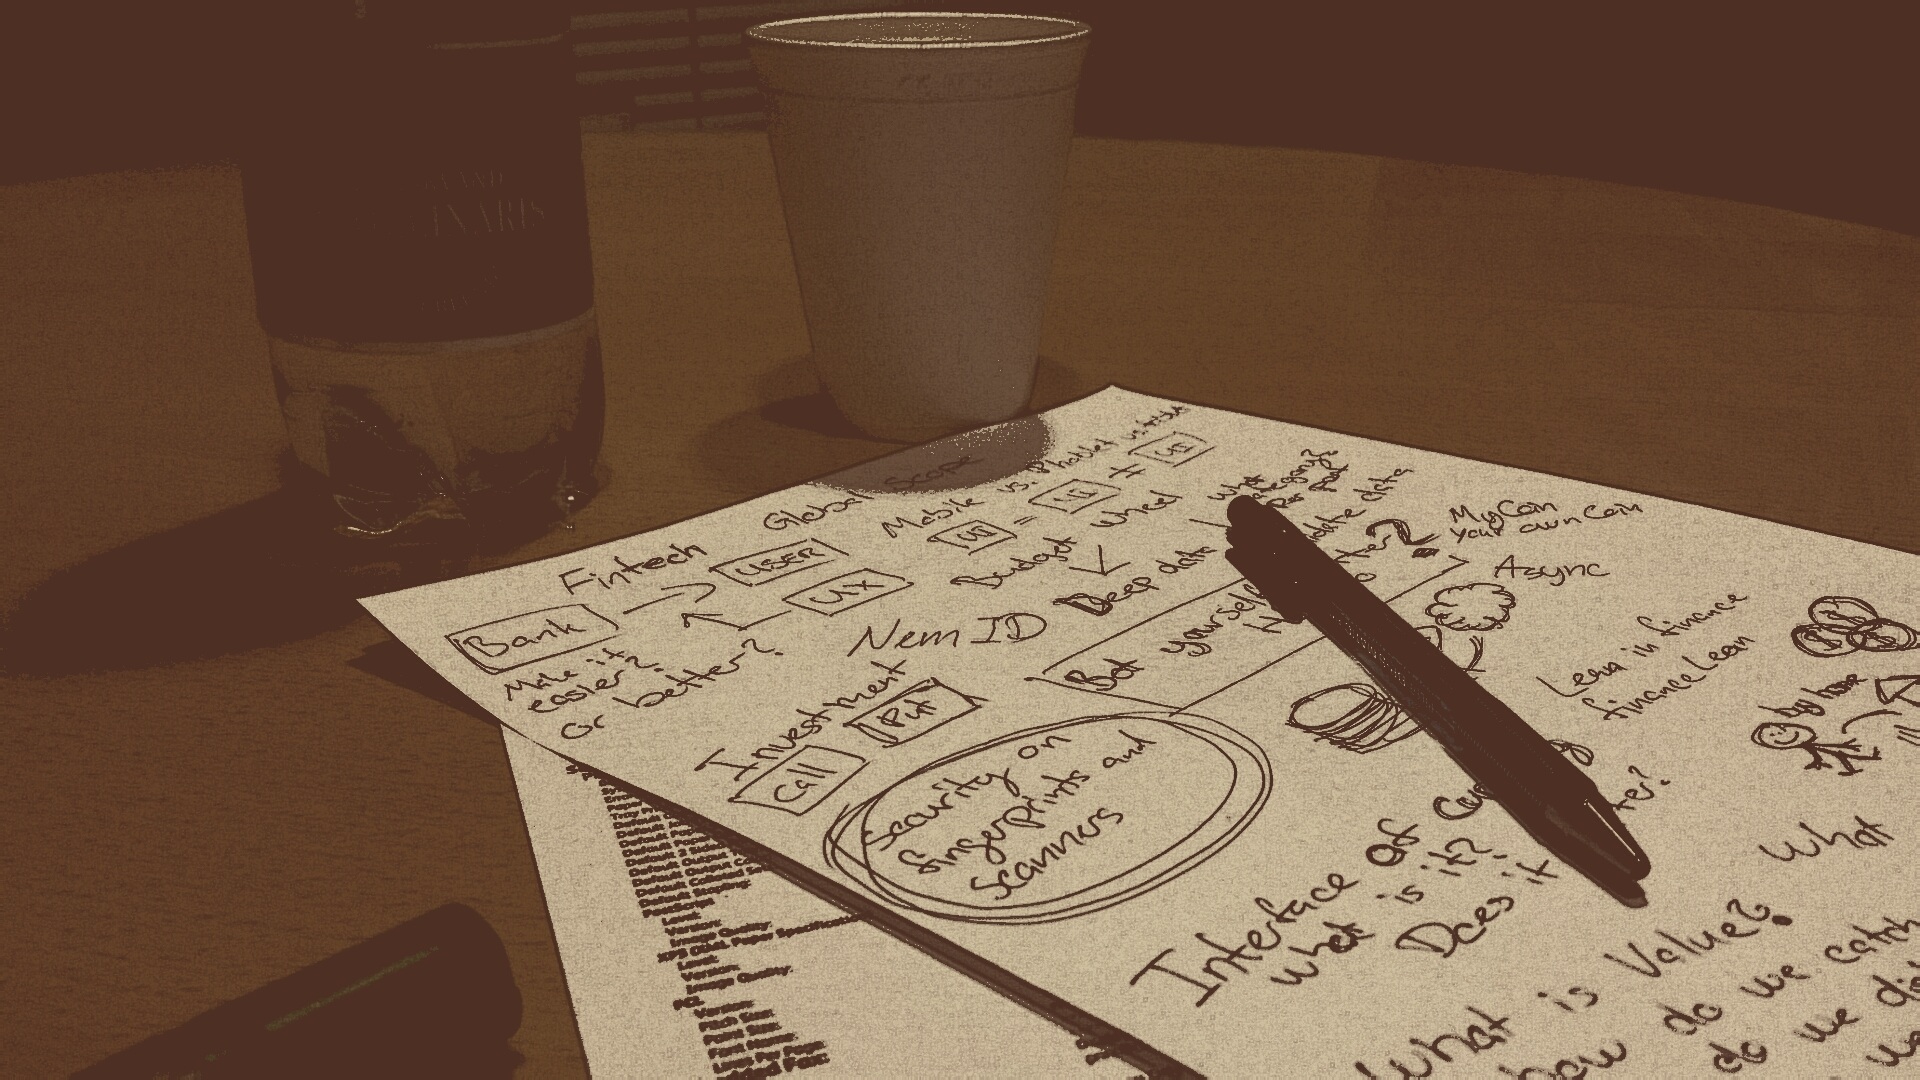
writing, table, wood, pen, cup, pattern, bottle, write, sheet, art, sketch, drawing, illustration, design, handwriting, calligraphy, shape, notes, paperwork